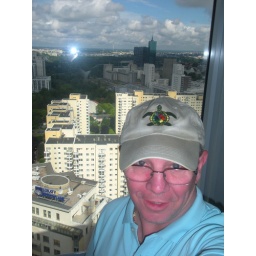
View from our glass enclosed balcony at the Babka Tower Suites in Warsaw